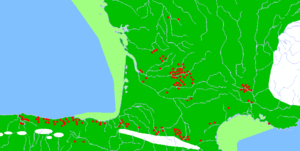
L’histoire des Basques comme dans la plupart des peuples dont les origines remontent à des temps pour lesquels il n'existe pas de traces écrites, donne lieu à de nombreuses études.
Située sur un isthme entre la mer Méditerranée et l'océan Atlantique, s'étalant des Alpes aux Pyrénées et au Massif central ; l'Occitanie est à la fois un pays ouvert et de passage mais aussi un pays montagnard, véritable conservatoire de groupes humains et de traditions remontant parfois à des temps préhistoriques et protohistoriques pré-indo-européens. L'espace occitan a souvent été en opposition avec l'espace français, du fait d'un peuplement différent ou de conditions politiques contraires. Sans avoir jamais bénéficié d'aucune structure d'État souverain, ce pays présente des caractéristiques sociales propres donnant une orientation particulière aux mouvements historiques qui le traversent. Son histoire est celle d’une frange septentrionale de l’Europe du Sud qui au fur et à mesure du renforcement de l'État français s'est trouvée liée à un centre d’Europe du Nord.
En archéologie et en histoire, Le terme de région franco-cantabre ou franco-cantabrique désigne une région qui s'étend des Asturies, au nord de l'Espagne, en Aquitaine et en Provence dans le Sud de la France. Il comprend la moitié du sud de la France et la bande nord de l'Espagne en regardant le golfe de Gascogne.
Dans le cadre de l'étude de l'art préhistorique, l'expression « art pariétal », désigne l'ensemble des œuvres d'art au sens large réalisées par l'Homme sur des parois de grottes et abris sous roche. La plupart des auteurs l'opposent aujourd'hui à l'art rupestre, art sur rocher à l'air libre, mais aussi à l'art mobilier et à l'art sur bloc.